Elecraft

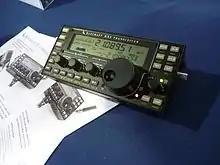
Elecraft KX3

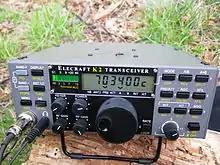
Elecraft K2

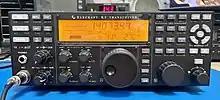
Elecraft K3

Elecraft, Inc. is an American manufacturer of amateur radio equipment and kits based in Watsonville, California. It was founded in 1998 by Wayne Burdick and Eric Swartz. The company's first product was the K2 transceiver, first prototyped in October 1997.